Alice Braga

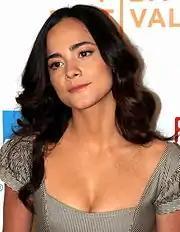
Braga at the 2008 Tribeca Film Festival

Braga portrayed Beth in the science fiction film "Repo Men" (2010). She starred as Isabelle in Nimród Antal's science fiction action film "Predators" (2010), which was shot and produced by Troublemaker Studios and Robert Rodriguez. Braga appeared as Frey Santiago in Neill Blomkamp's science fiction action film "Elysium" (2013), co-starring Matt Damon and Jodie Foster. In 2014, she starred as Vania in the Brazilian jungle film "The Ardor", as Olivia in the Argentine romance drama "Latitudes", and as Alice Taylor in Kriv Stenders' action-thriller "Kill Me Three Times".